Luas

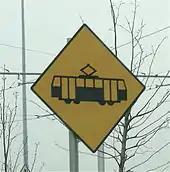
Sign warning of Luas track ahead

The low floors and wide spaces of the Citadis trams mean that wheelchair users can easily board. All stops have also been designed with ramps, to allow easy access. Several have lifts, such as Kilmacud and Dundrum on the Green Line, while Connolly Station has escalators that connect the Luas stop to the main station building. The website for Luas also has an accessibility newsletter.